Harry Männil

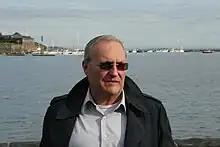
Efraim Zuroff, the director of the Simon Wiesenthal Center, has been the most vocal accuser of Harry Männil. However he admitted after Männil's death that he was unable to prove or corroborate any allegations against Männil.

Männil was accused of committing war crimes against Jews during the Second World War while working for three months in the Nazi-organized Estonian political police in Tallinn in 1941. The Simon Wiesenthal Center claimed that he participated in the persecution and murder of civilians, allegedly murdering 100 Jews personally and rounding up thousands of others. Männil appeared on the Wiesenthal Center's "Top 10 Most Wanted" list. Testimony of how Männil interrogated Jews and communists and allegedly handed victims over to the Nazis to be executed was heard by Sweden's Sandler Commission in the 1940s. He was expelled from Sweden and denied entry to Britain.